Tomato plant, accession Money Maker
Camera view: vertical (180 deg); turntable rotation: 210 degrees
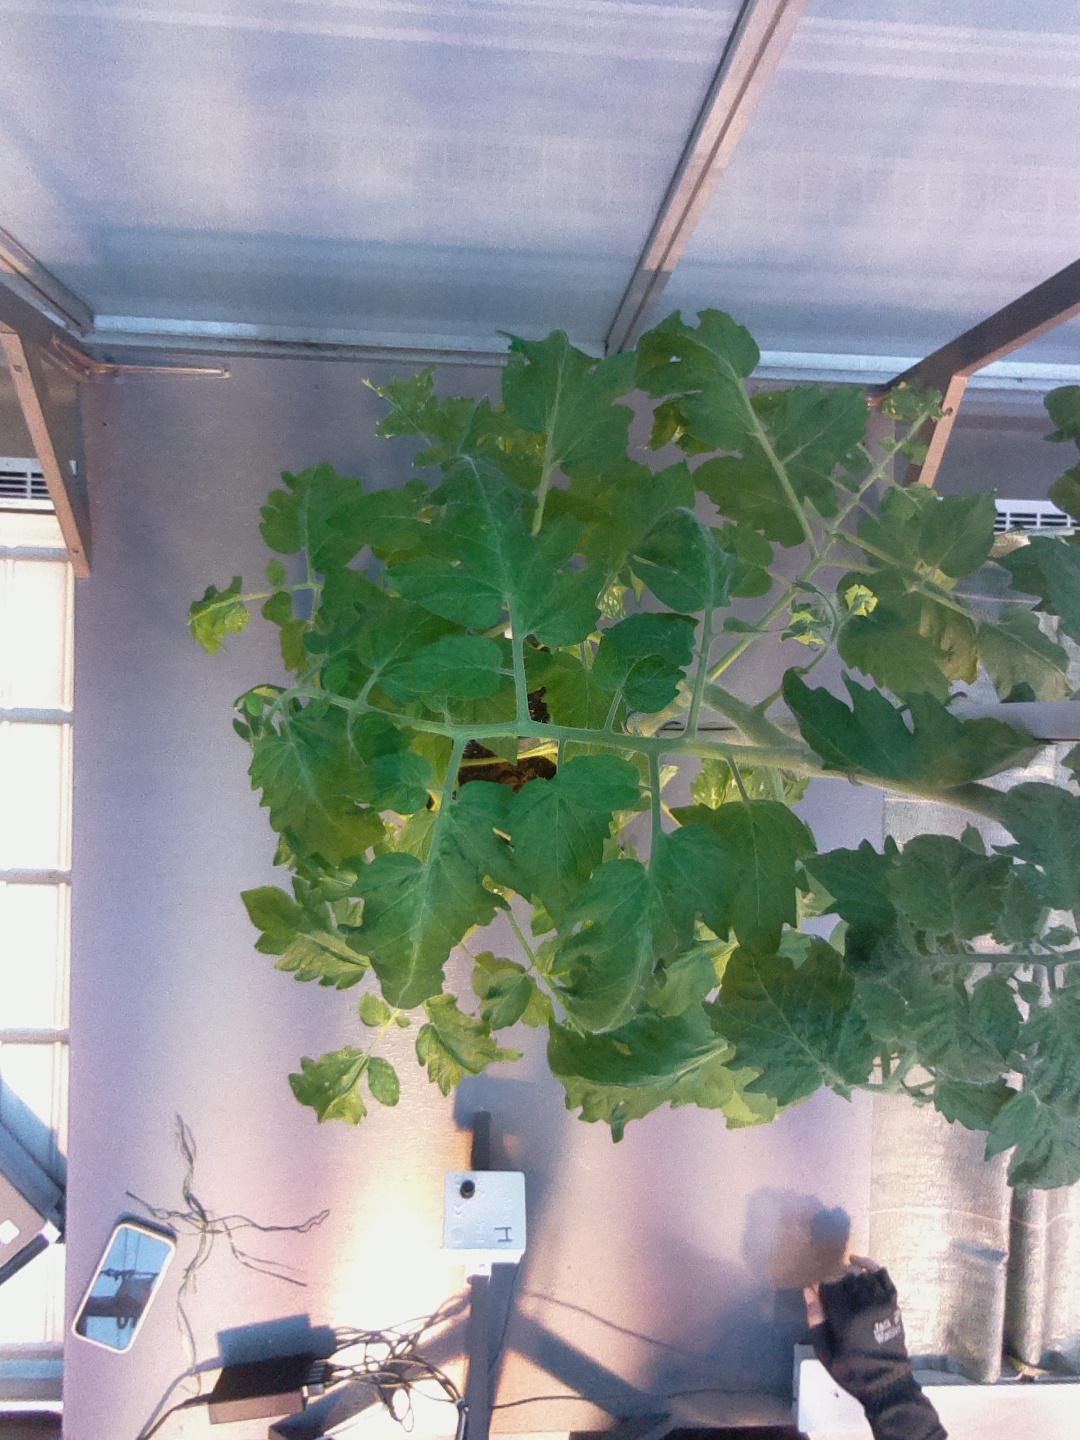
BBCH growth stage 62: 20%-30% of flowers open